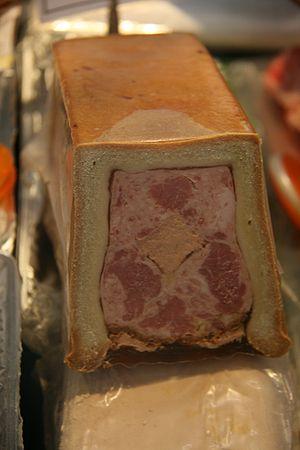
Pate en Croute
Le pâté en croûte est une charcuterie pâtissière composée d'un pâté cuit dans une pâte feuilletée ou dans une pâte brisée. En entrée froide, il comporte de la gelée à son sommet et se cuisine dans une terrine. En matière de législation, pour le vendre en boutique, un pâté doit contenir au moins la moitié de la viande qui donne l'appellation au pâté.